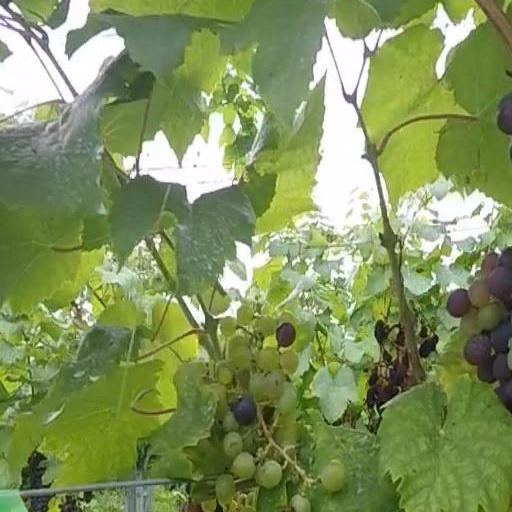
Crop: grape